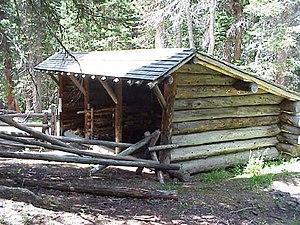
La Willow Park Stable est une écurie américaine dans le comté de Larimer, dans le Colorado. Protégée au sein du parc national de Rocky Mountain, elle est inscrite au Registre national des lieux historiques depuis le 20 juillet 1987 et constitue une propriété contributrice au district historique de Fall River Entrance depuis le 29 janvier 1988.
Le district historique de Fall River Entrance, ou Fall River Entrance Historic District en anglais, est un district historique du comté de Larimer, dans le Colorado, aux États-Unis. Protégé au sein du parc national de Rocky Mountain, il est lui-même inscrit au Registre national des lieux historiques depuis le 29 janvier 1988. La cabane appelée Willow Park Patrol Cabin et l'écurie dite Willow Park Stable en sont des propriétés contributrices.